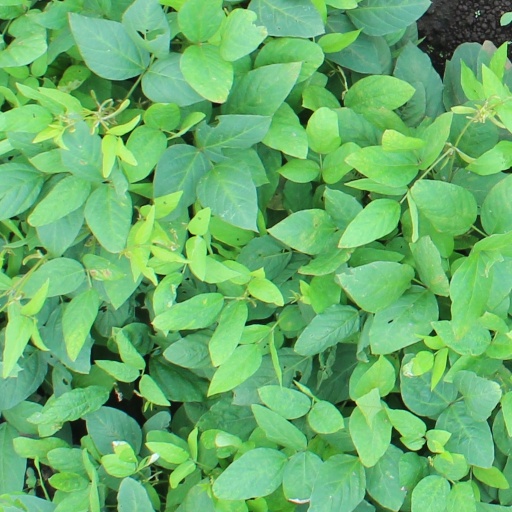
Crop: soybean